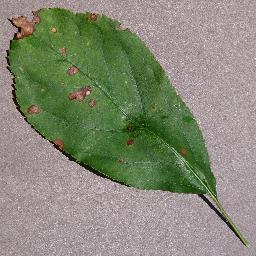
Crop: apple
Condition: black_rot